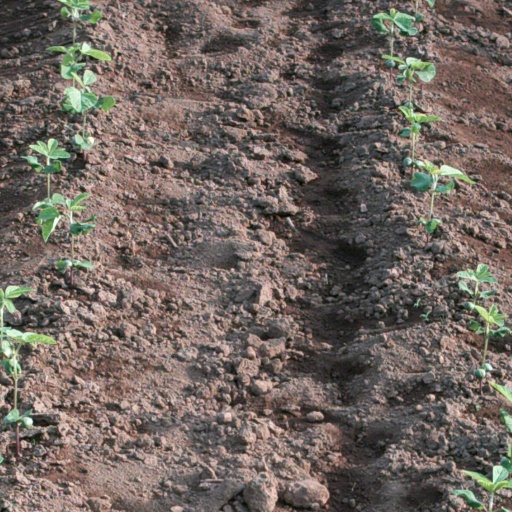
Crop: soybean